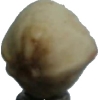
Label: pistachio